Jiro Ono

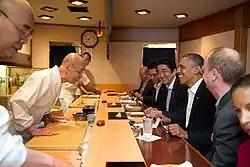
Jiro Ono serving Japanese Prime Minister Shinzo Abe and United States President Barack Obama at Sukiyabashi Jiro in April 2014

Ono has two sons, Yoshikazu and Takashi Ono, both of whom are also sushi chefs. Takashi, the younger son, manages his own Michelin-starred restaurant. Jiro Ono was the subject of David Gelb's 2011 documentary film "Jiro Dreams of Sushi". The Onos fear that overfishing will cause key ingredients used in traditional sushi to disappear.